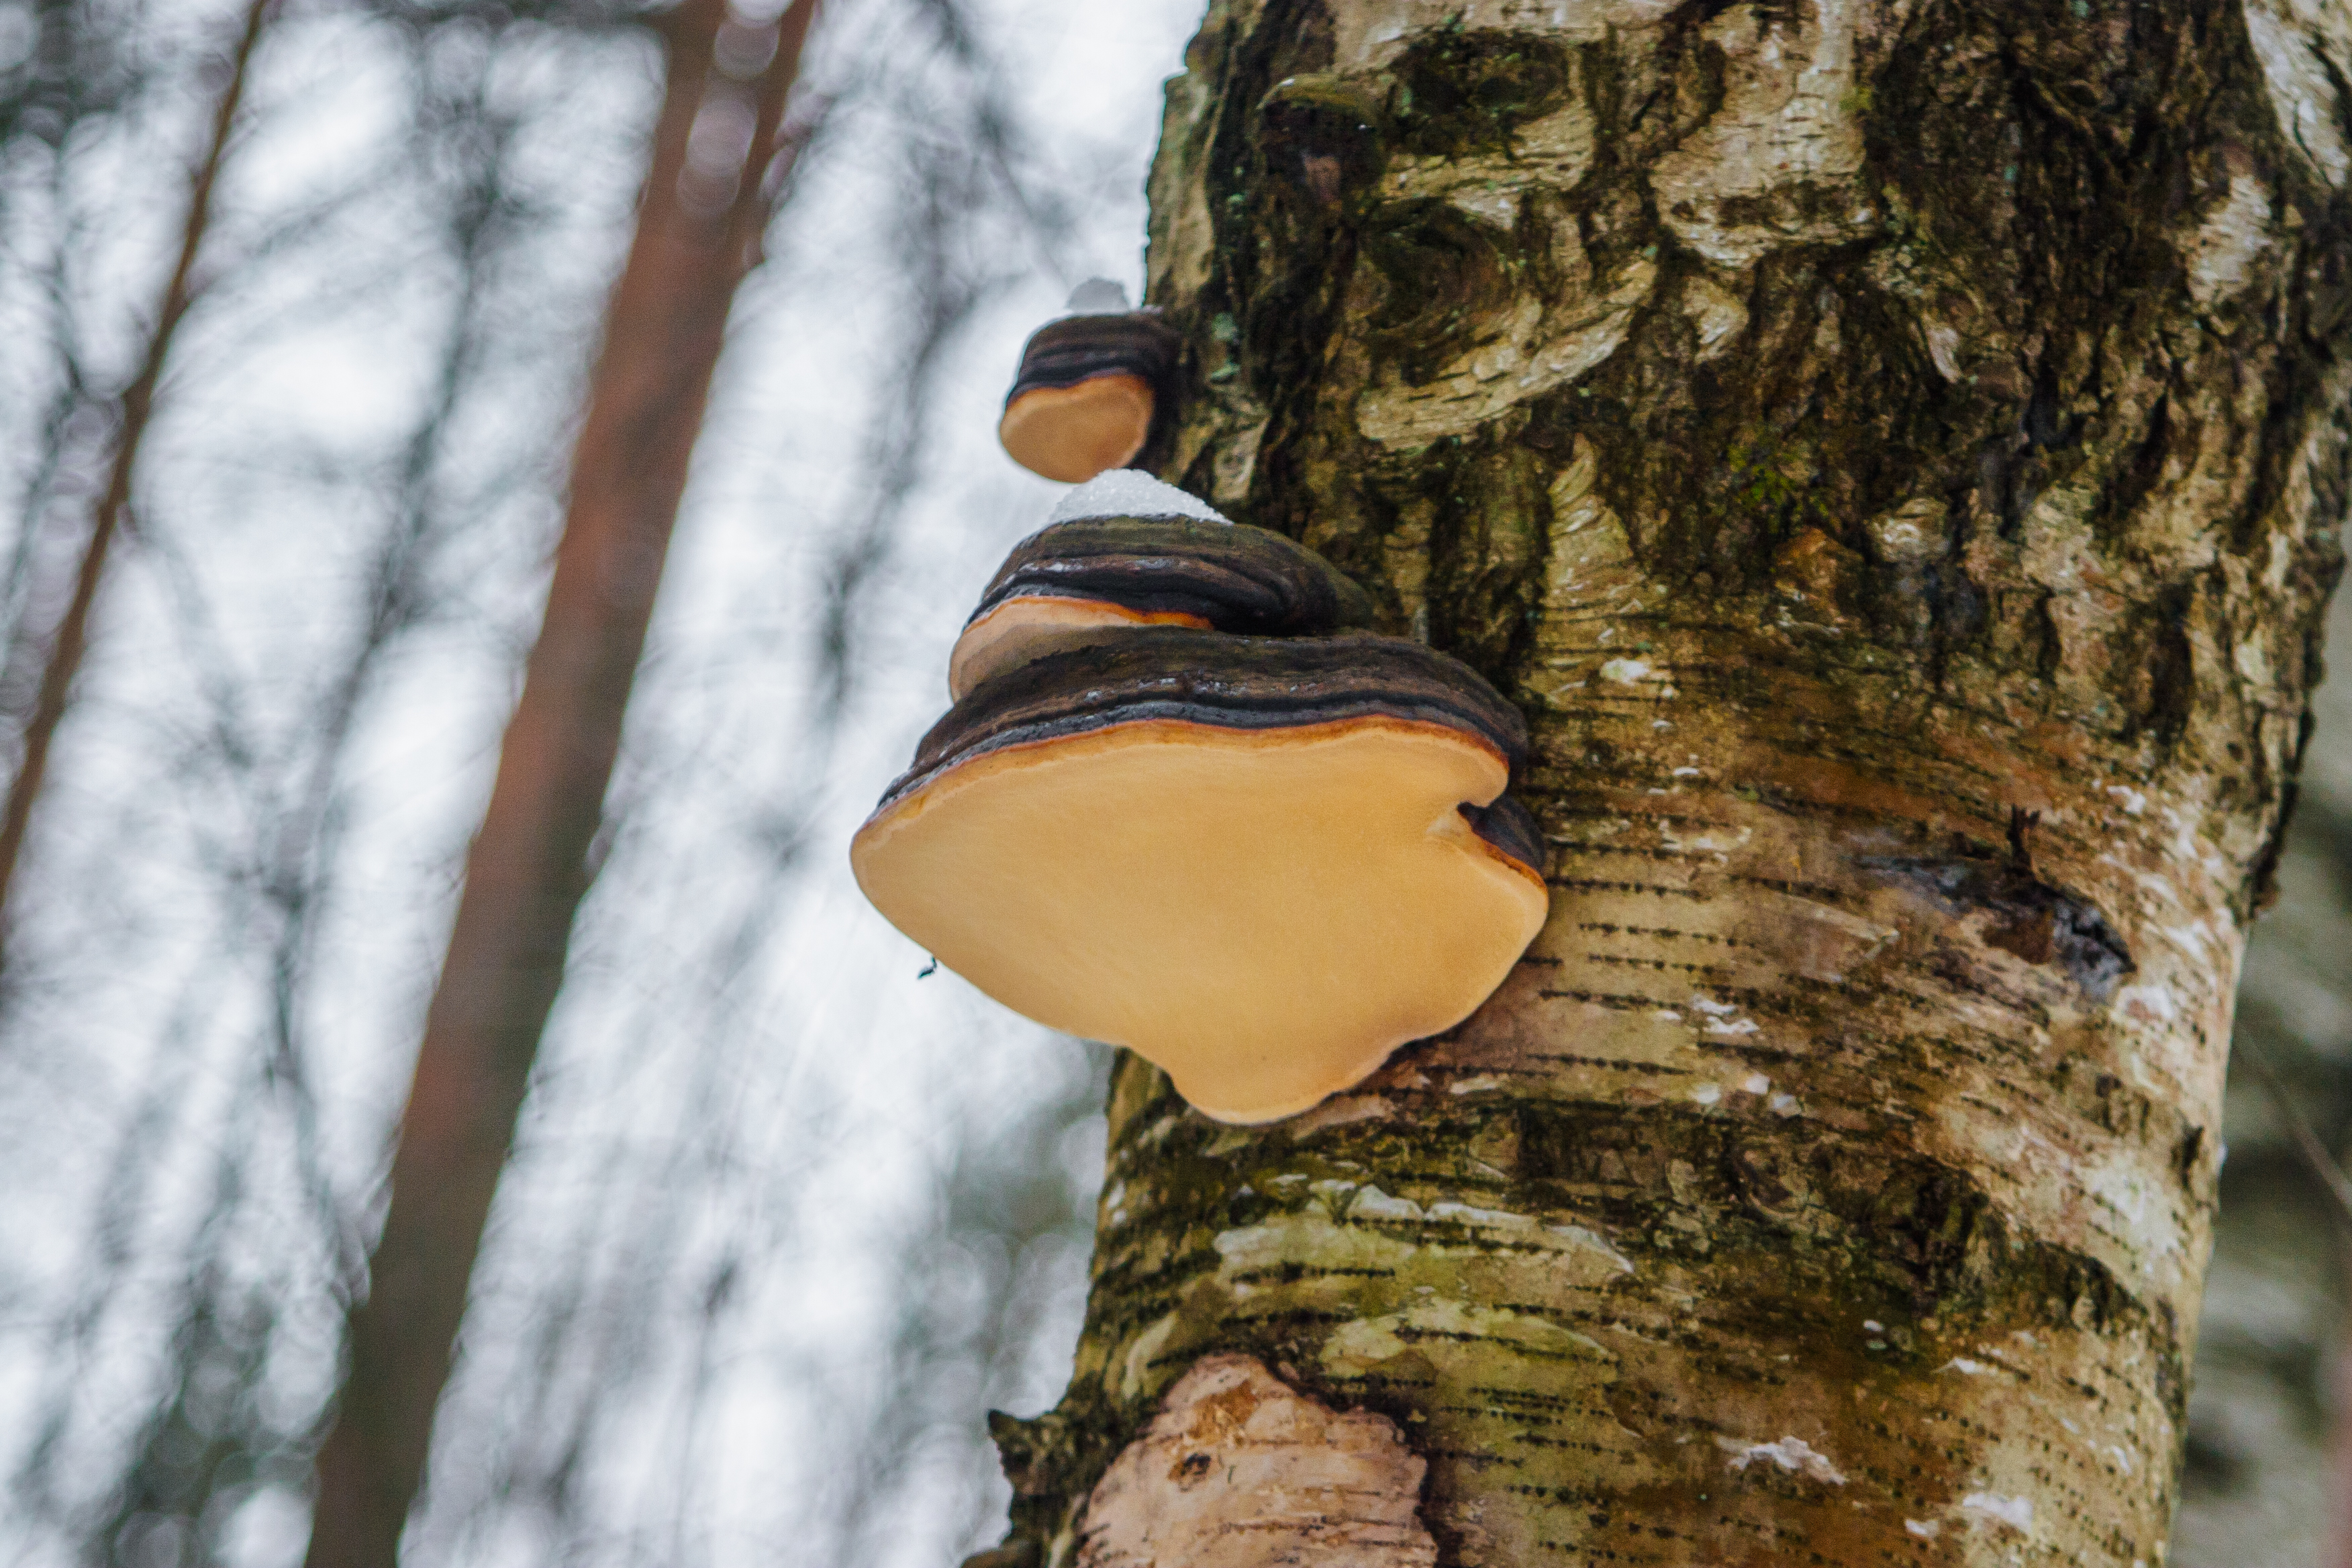
image, wood, woody plant, terrestrial plant, trunk, fungus, polyporales, twig, medicinal mushroom, inonotus, mushroom, old growth forest, woodland, Northern hardwood forest, agaricomycetes